Geography of Afghanistan

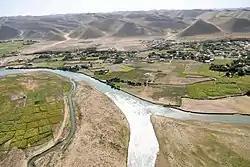
Scenic view in western Afghanistan

Taking the highlands of the country as a whole, there is no great difference between the mean temperature of Afghanistan and that of the lower Himalaya. However, a remarkable feature of the Afghan climate is its extreme temperature range within limited periods. The smallest daily range in the north is when the weather is cold; the greatest is when it is hot. For seven months of the year (from May to November) this range exceeds 17 °C (31 °F) daily. Waves of intense cold occur, lasting for several days, and one may have to endure temperatures of , rising to a maximum of . At Ghazni the snow has been known to stay long beyond the vernal equinox; the temperatures sink as low as . Oral tradition tells of the destruction of the entire population of Ghazni by snowstorms on more than one occasion. On the other hand, the summer temperature is exceedingly high, especially in the Oxus regions, where a shade maximum of is not uncommon.